Father Ted

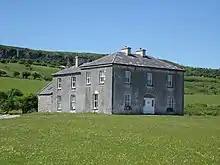
The farmhouse in the Burren northeast of Kilnaboy which was used for external shots of the parochial house (pictured in 2016)

The interior scenes were recorded at the London Studios in front of a live studio audience, while exterior filming was at various locations in Ireland. Location work for "Father Ted" was done mostly in County Clare, including locations at Corofin, Ennis, Kilfenora, Ennistymon, and Kilnaboy. The Parochial House is McCormack's at Glenquin, on the Boston road from Kilnaboy. The cinema featured in "The Passion of St Tibulus" was the Ormonde Cinema, Greystones, County Wicklow and "The Field", the location for Funland in "'Good Luck, Father Ted'", is in Portrane, North County Dublin. The 'Very Dark Caves' featured in "The Mainland" were the Aillwee caves in the Burren, County Clare.